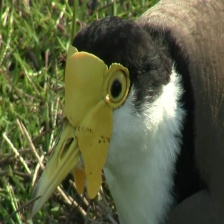
Species: MASKED LAPWING
Scientific name: VANELLUS MILES